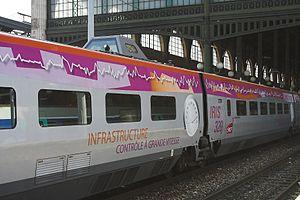
On appelle livrée la décoration extérieure d'un matériel roulant ferroviaire. Au cours de son histoire, depuis 1938, la Société nationale des chemins de fer français a utilisé de nombreuses livrées liées aux modes et aux changements de matériels. Certaines sont des essais sans lendemain sur quelques machines, d'autres sont de véritables marqueurs de l'identité de l'entreprise, par exemple la livrée « béton ».
Le TGV IRIS 320 est une rame TGV particulière de la SNCF, lancée en 2006. Elle a été conçue afin de surveiller et de mesurer les lignes classiques, et surtout les lignes à grande vitesse du réseau ferroviaire français et frontalier.